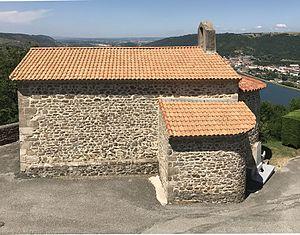
église de Ozon (Ardèche). Français
Ozon est une commune française située dans le département de l'Ardèche en région Auvergne-Rhône-Alpes.